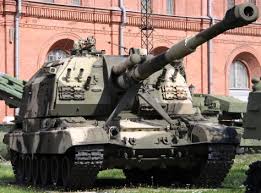
Label: Self Propelled Artillery